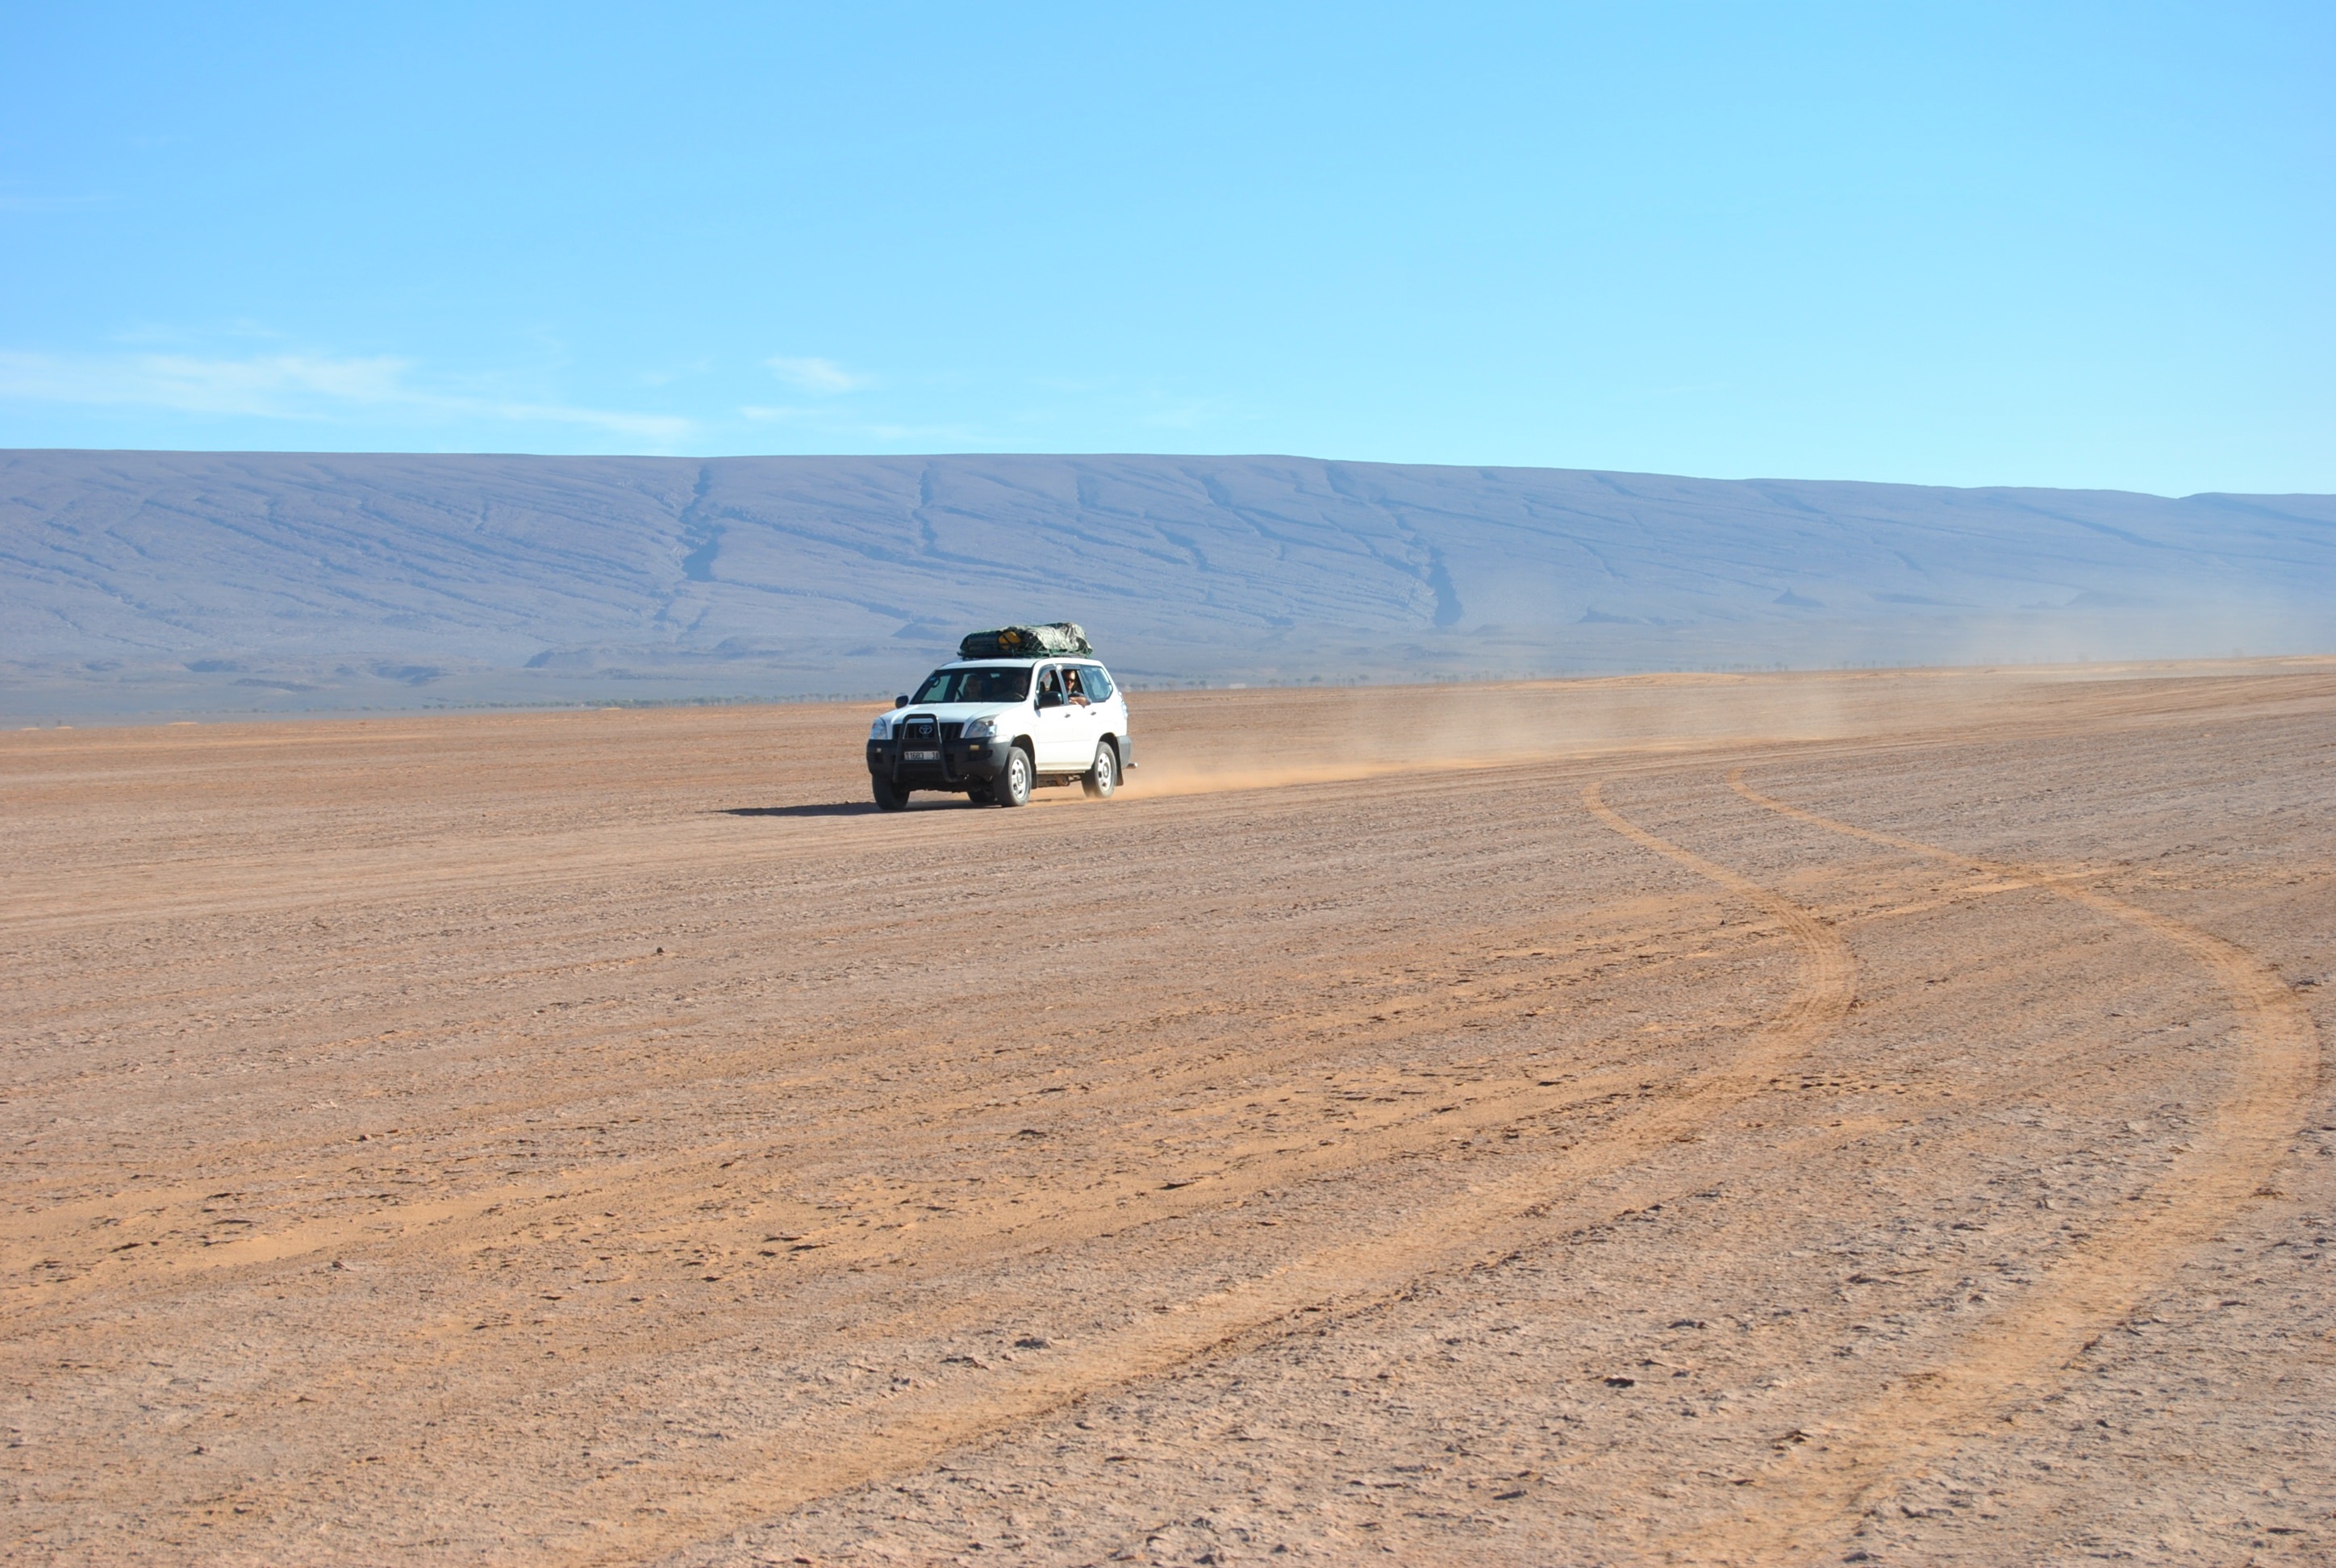
landscape, sand, field, prairie, desert, soil, plain, grassland, plateau, morocco, habitat, ecosystem, sahara, wadi, steppe, landform, erg, chegaga, natural environment, geographical feature, aeolian landform, off roading